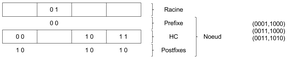
Structure interne d'un PH-Tree à 2 dimensions, contenant 3 couples de données.
Une structure de données multidimensionnelles est une structure logique permettant de stocker des couples de données de façon que les traitements qui leur sont appliqués soient simplifiés.